Santa Claus (1912 film)

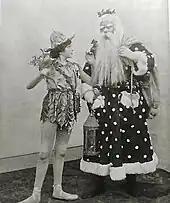
Leedham Bantock as Santa Claus and Favronova as Ting-a-ling

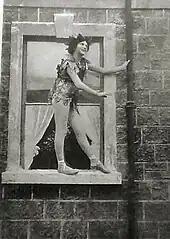
Ting-a-ling at the Naughty Boy's window

Little Elsie is put to bed on Christmas Eve, and after her mother wishes her good night, she falls asleep. Her dream forms the theme of the story. Old Santa Claus appears to her with his assistant Ting-a-ling (named for the sleigh bells on her clothing) and persuades her to come with him up the old-fashioned fireplace. Alighting on the snow-covered roof, old St. Nicholas takes little Elsie into his sleigh and the dancing reindeer carry them off to Toyland. Arriving at Santa Claus' workshop, little Elsie is warmly welcomed by all the little gnomes, and sees the many toys in this workshop. The photography brings out every detail of color and mechanism, as do the close views of Old Santa Claus enplaning the different toys. The Earth revolves in space while in the distance the dashing reindeer approach with Santa Claus and little Elsie.